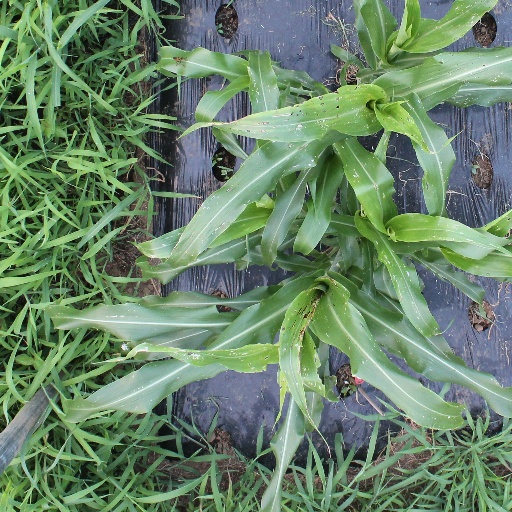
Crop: sorghum